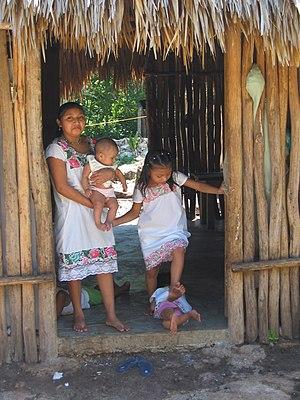
Les Mayas constituent un groupe culturel varié d'Amérindiens vivant dans le sud du Mexique et le nord de l'Amérique centrale. Les estimations de la population maya, dans cette zone, au début du XXIᵉ siècle, varient entre 6 et 10 millions d'individus. Certains sont assez intégrés dans les cultures modernes des pays dans lesquels ils résident, d'autres continuent à mener une vie plus traditionnelle et distincte culturellement souvent en utilisant l'une des langues mayas comme langue principale.